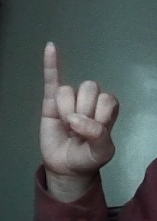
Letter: meem